Dynkin diagram

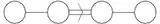
In characteristic 2, the arrow on F can be ignored, yielding an additional diagram automorphism and corresponding Suzuki–Ree groups.

In positive characteristic there are additional "diagram automorphisms" – roughly speaking, in characteristic "p" one is sometimes allowed to ignore the arrow on bonds of multiplicity "p" in the Dynkin diagram when taking diagram automorphisms. Thus in characteristic 2 there is an order 2 automorphism of formula_54 and of F, while in characteristic 3 there is an order 2 automorphism of G. But doesn't apply in all circumstances: for example, such automorphisms need not arise as automorphisms of the corresponding algebraic group, but rather on the level of points valued in a finite field.